Symphony No. 6 (Villa-Lobos)

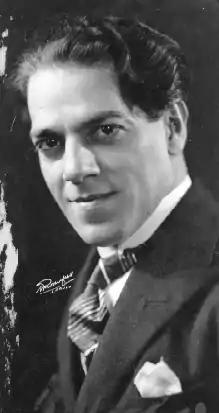
Heitor Villa-Lobos

Symphony No. 6 "Sobre a linha das montanhas do Brasil" (On the Outline of the Mountains of Brazil) is a composition by the Brazilian composer Heitor Villa-Lobos, written in 1944. It lasts about twenty-five minutes in performance.